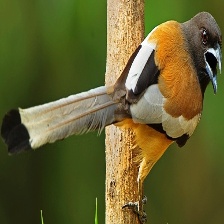
Species: RUFOUS TREPE
Scientific name: DENDROCITTA VAGABUNDA